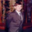
Label: man